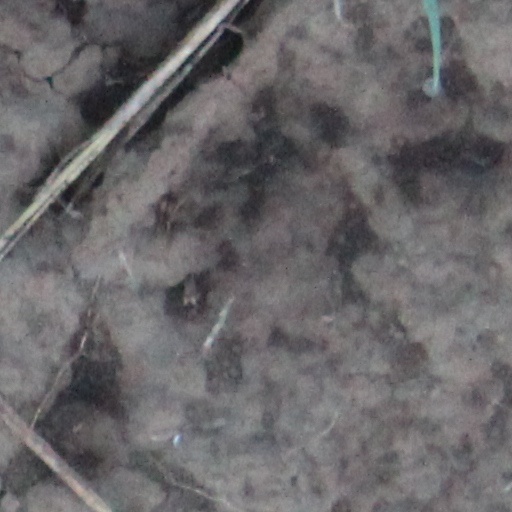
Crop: wheat